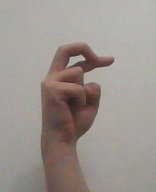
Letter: zay